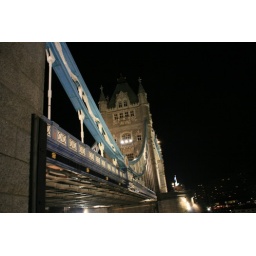
tower bridge (just by starbucks)